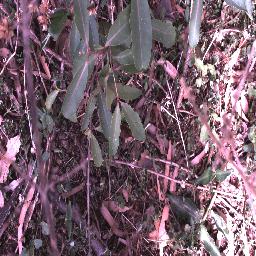
Label: rubber_vine